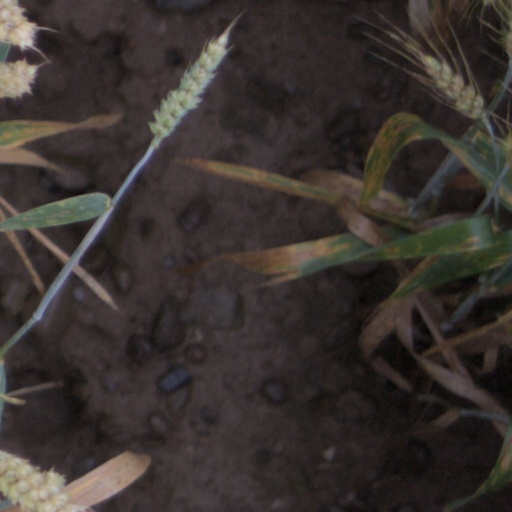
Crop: wheat